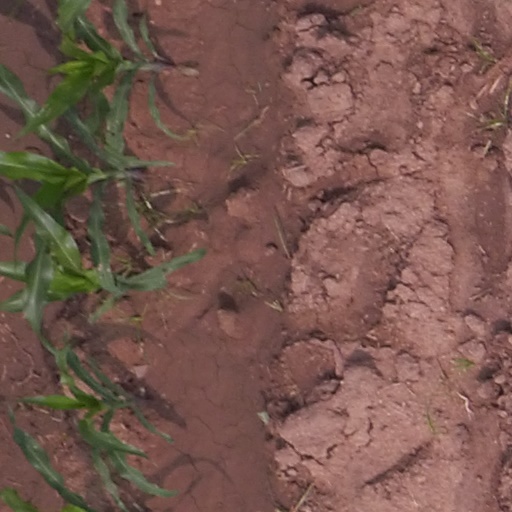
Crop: maize; corn